Slug (song)

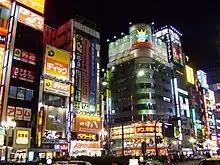
The music from "Slug" was intended to create the visual of lights in a city like Tokyo, whose setting was an inspiration for the album.

U2 and musician Brian Eno intended to record a soundtrack for Peter Greenaway's 1996 film "The Pillow Book". Although the plan did not come to fruition, Eno suggested they continue recording music suitable for film soundtracks, as Eno did with his "Music for Films" album series. The result was "Original Soundtracks 1", an experimental album of ambient and electronica music, created as a side project between U2 and Eno under the pseudonym "Passengers". Vocalist Bono felt the visual suggestion from the music was more important than the story told by the lyrics, so the band tried to create visual music when recording. U2 spent time in Shinjuku, Tokyo, at the end of the Zoo TV Tour in 1993, and their experience in the city influenced the recording sessions. The vivid colours of the street signs and billboards reminded them of the set of the 1982 science-fiction film "Blade Runner". Bono has said that "Original Soundtracks 1" evoked the setting of a "bullet train in Tokyo".